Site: brandenburg
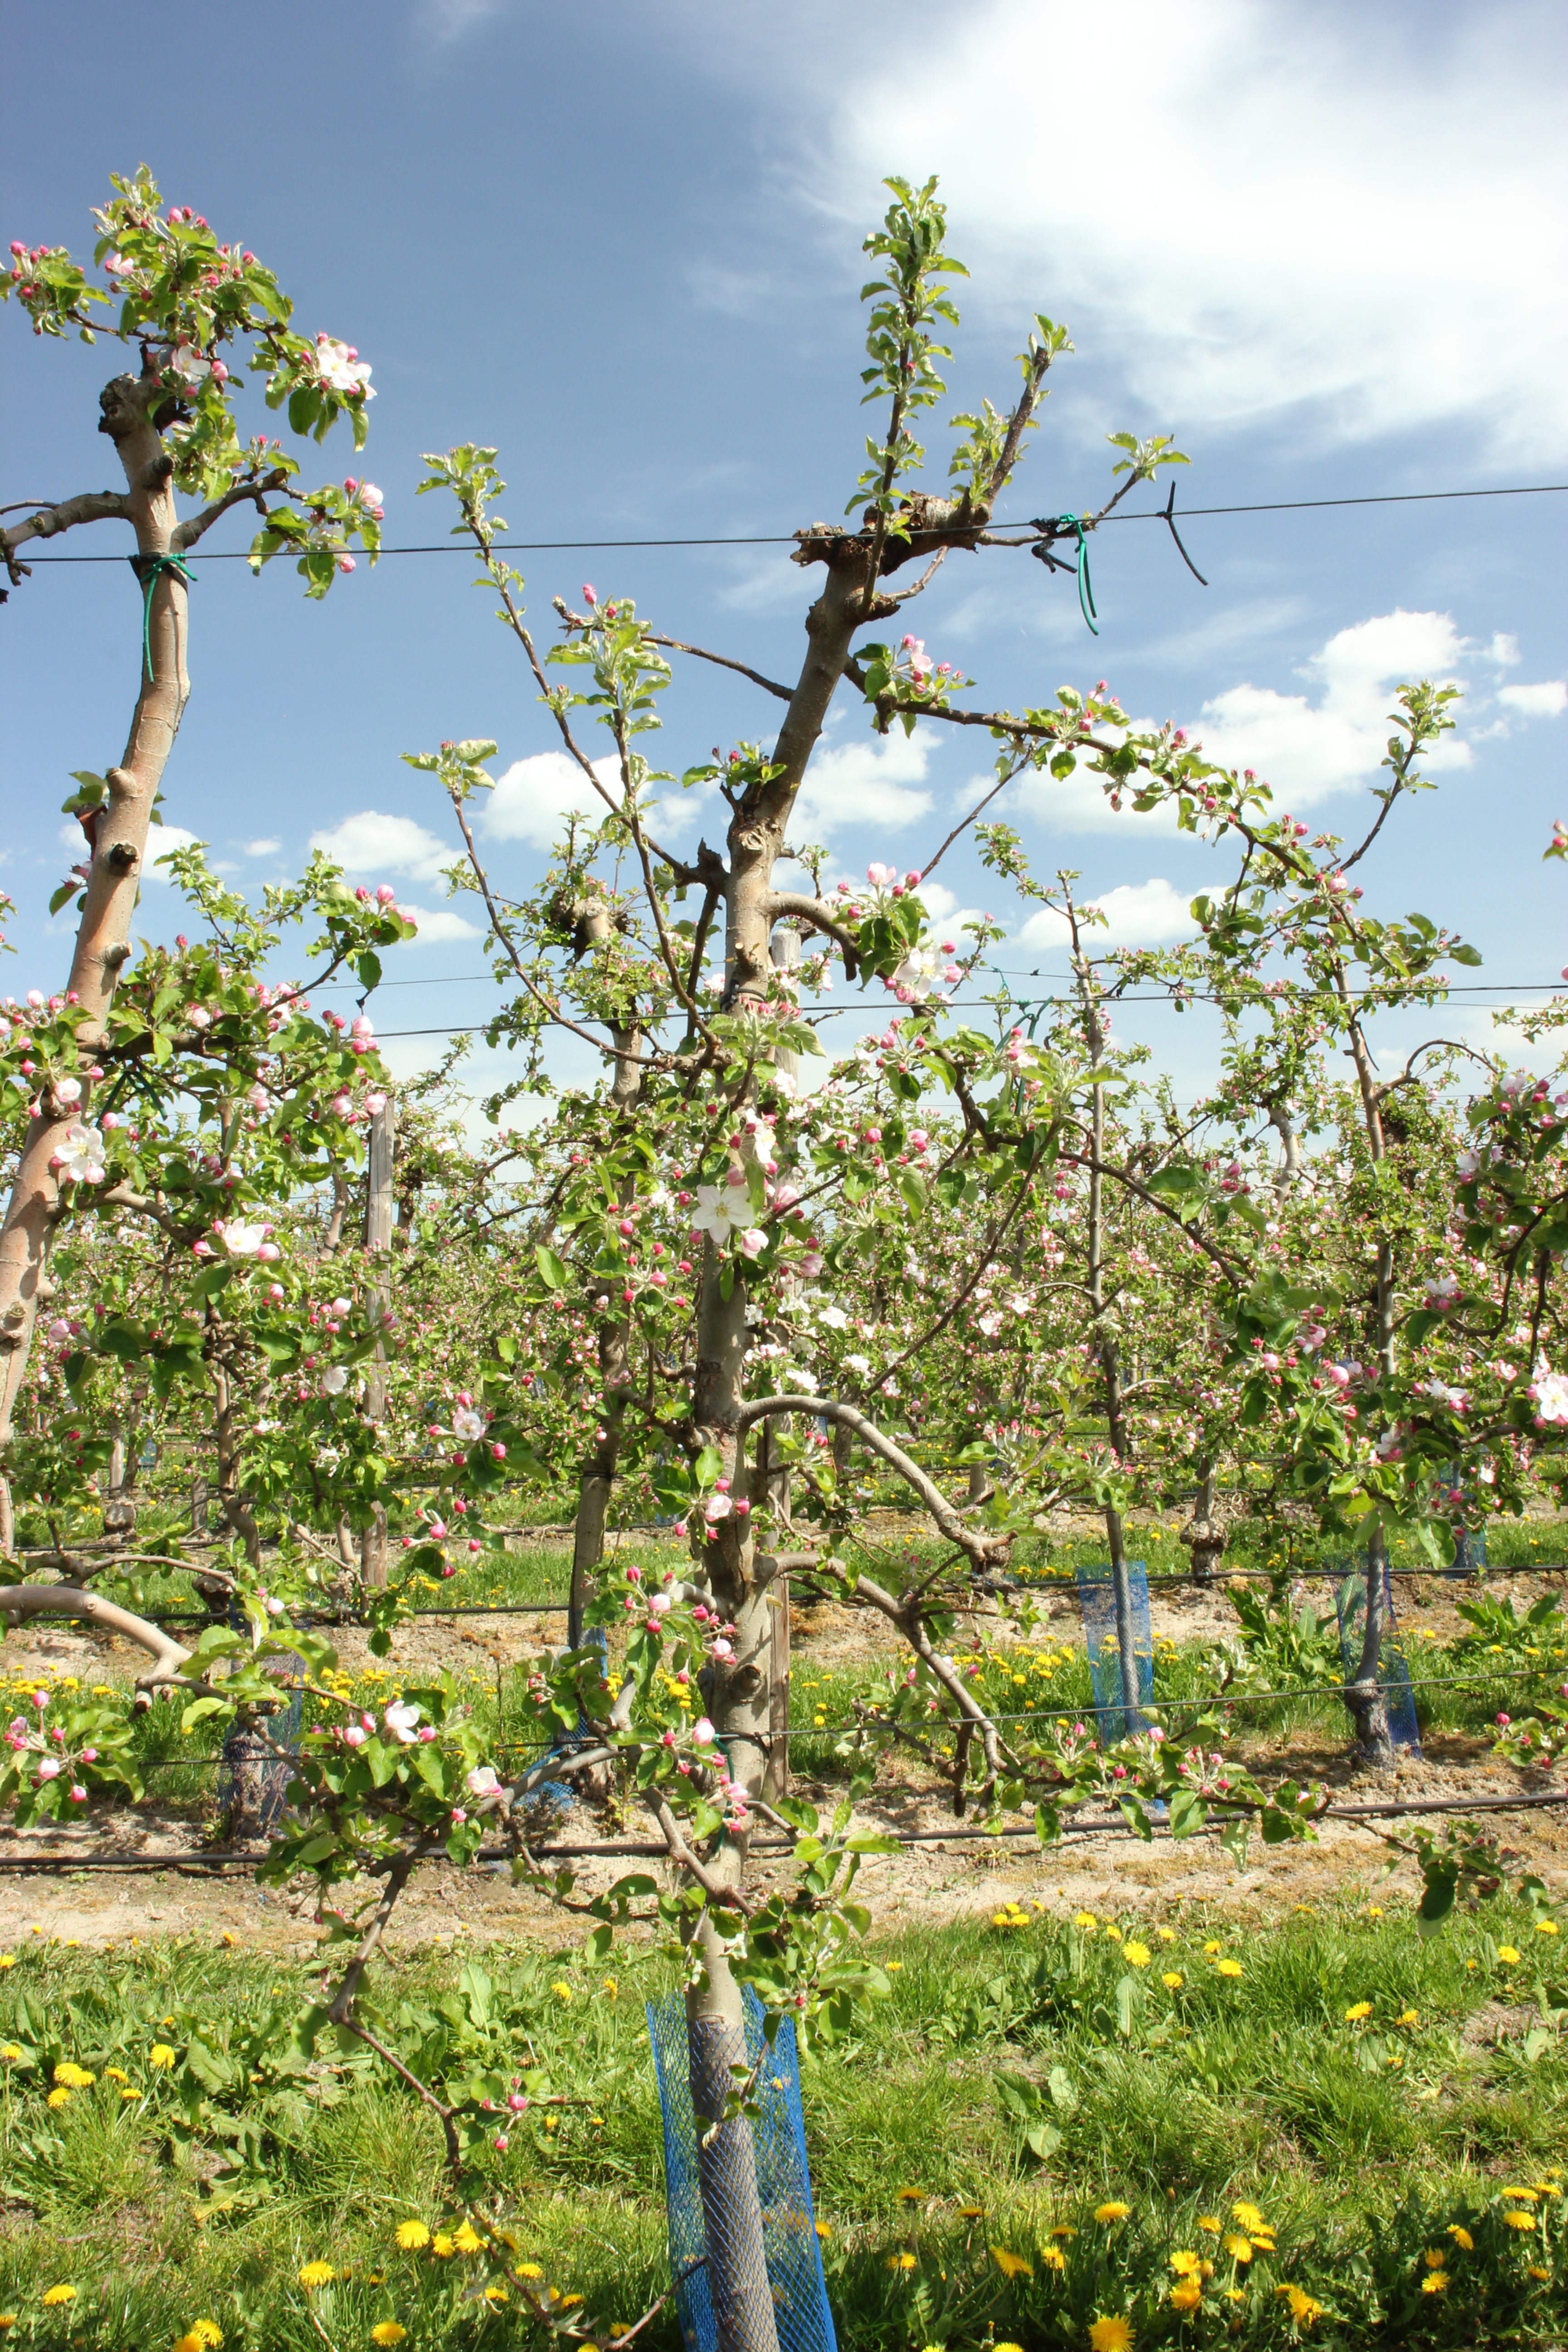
Growth stage (BBCH 57): Inflorescence emergence